Hugh Dancy

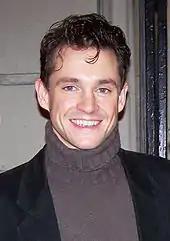
Dancy in 2007

In theatre, Dancy has appeared in MCC Theater's "The Pride", written by Alexi Kaye Campbell, at the Lucille Lortel Theatre in New York City. The off-Broadway production was directed by Joe Mantello and co-starred Ben Whishaw and Andrea Riseborough. In 2007, Dancy had a starring role on Broadway as Captain Dennis Stanhope in "Journey's End" (Belasco Theatre). From 2010 until 2011, he starred in Manhattan Theatre Club's Broadway production of "Venus in Fur" alongside Nina Arianda. His performance was praised by "The New York Times" theatre critic Charles Isherwood. In August 2018, it was announced he would appear with Stockard Channing in Roundabout Theatre Company's off-Broadway premiere of "Apologia", written by Alexi Kay Campbell, in the dual roles of Peter and Simon.